Walsh Street police shootings

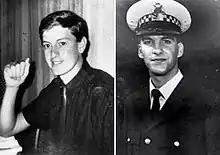
Constables Steven Tynan (left) and Damian Eyre (right), the two officers killed in the shooting

The Walsh Street police shootings occurred in the early hours of 12 October 1988 in South Yarra, Melbourne, Australia. Victoria Police constables Steven Tynan, 22, and Damian Eyre, 20, were investigating an abandoned vehicle on Walsh Street when they were gunned down by unknown assailants. Four men, Victor Peirce, Trevor Pettingill, Anthony Leigh Farrell and Peter David McEvoy, were charged with murder, but were later acquitted by a jury in the Supreme Court of Victoria. Two other suspects, Jedd Houghton and Gary Abdallah, were shot and killed by Victoria Police before being brought to trial.